Ecotourism in South Africa

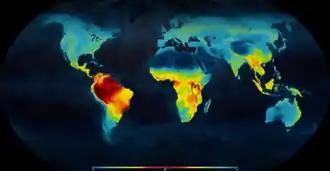
Map latitudinal gradient of biodiversity (Mannion 2014)

South Africa is extremely biodiverse, with 858 species of birds and 299 species of mammals. South Africa and seventeen other countries are considered megadiverse which means those countries contain 70% of the planet's biodiversity.